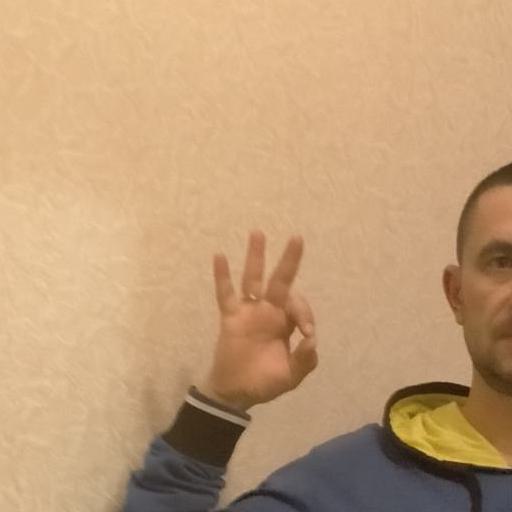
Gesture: ok